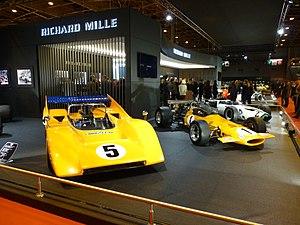
Exposition McLaren Rétromobile 2018
Rétromobile 2018 est la 43ᵉ édition du salon Rétromobile qui est consacré aux voitures anciennes et à l’ensemble des thèmes de la voiture de collection. Il se tient au Parc des expositions de la Porte de Versailles à Paris, en France.
Bruce McLaren est un pilote automobile néo-zélandais, qui courut en championnat du monde de Formule 1, disputant 98 Grands Prix de 1958 à 1970. Brillant pilote, il a également fondé l'écurie McLaren, devenue l'une des plus prestigieuses de l'histoire du sport automobile.
McLaren Racing, fondée en 1963 par Bruce McLaren sous le nom Bruce McLaren Motor Racing Ltd, est la branche de McLaren Group chargée de l'engagement en compétition des voitures de la marque automobile britannique McLaren. L'écurie démarre en Formule 1 en 1966 avec son créateur au volant, ce qui en fait aujourd'hui la plus ancienne équipe engagée en continu dans ce championnat après Ferrari.